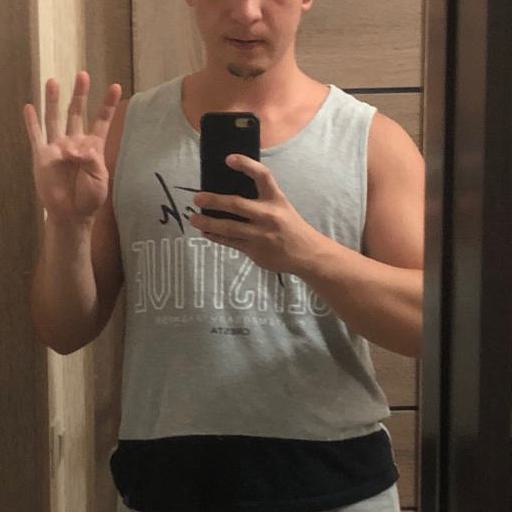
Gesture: no_gesture